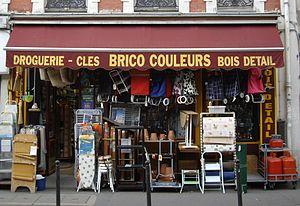
Droguerie, boulevard de Charonne, Paris 11e.
Une droguerie est un commerce vendant principalement des produits liés aux soins corporels et à l'entretien domestique.